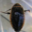
Label: beetle